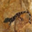
Label: lizard